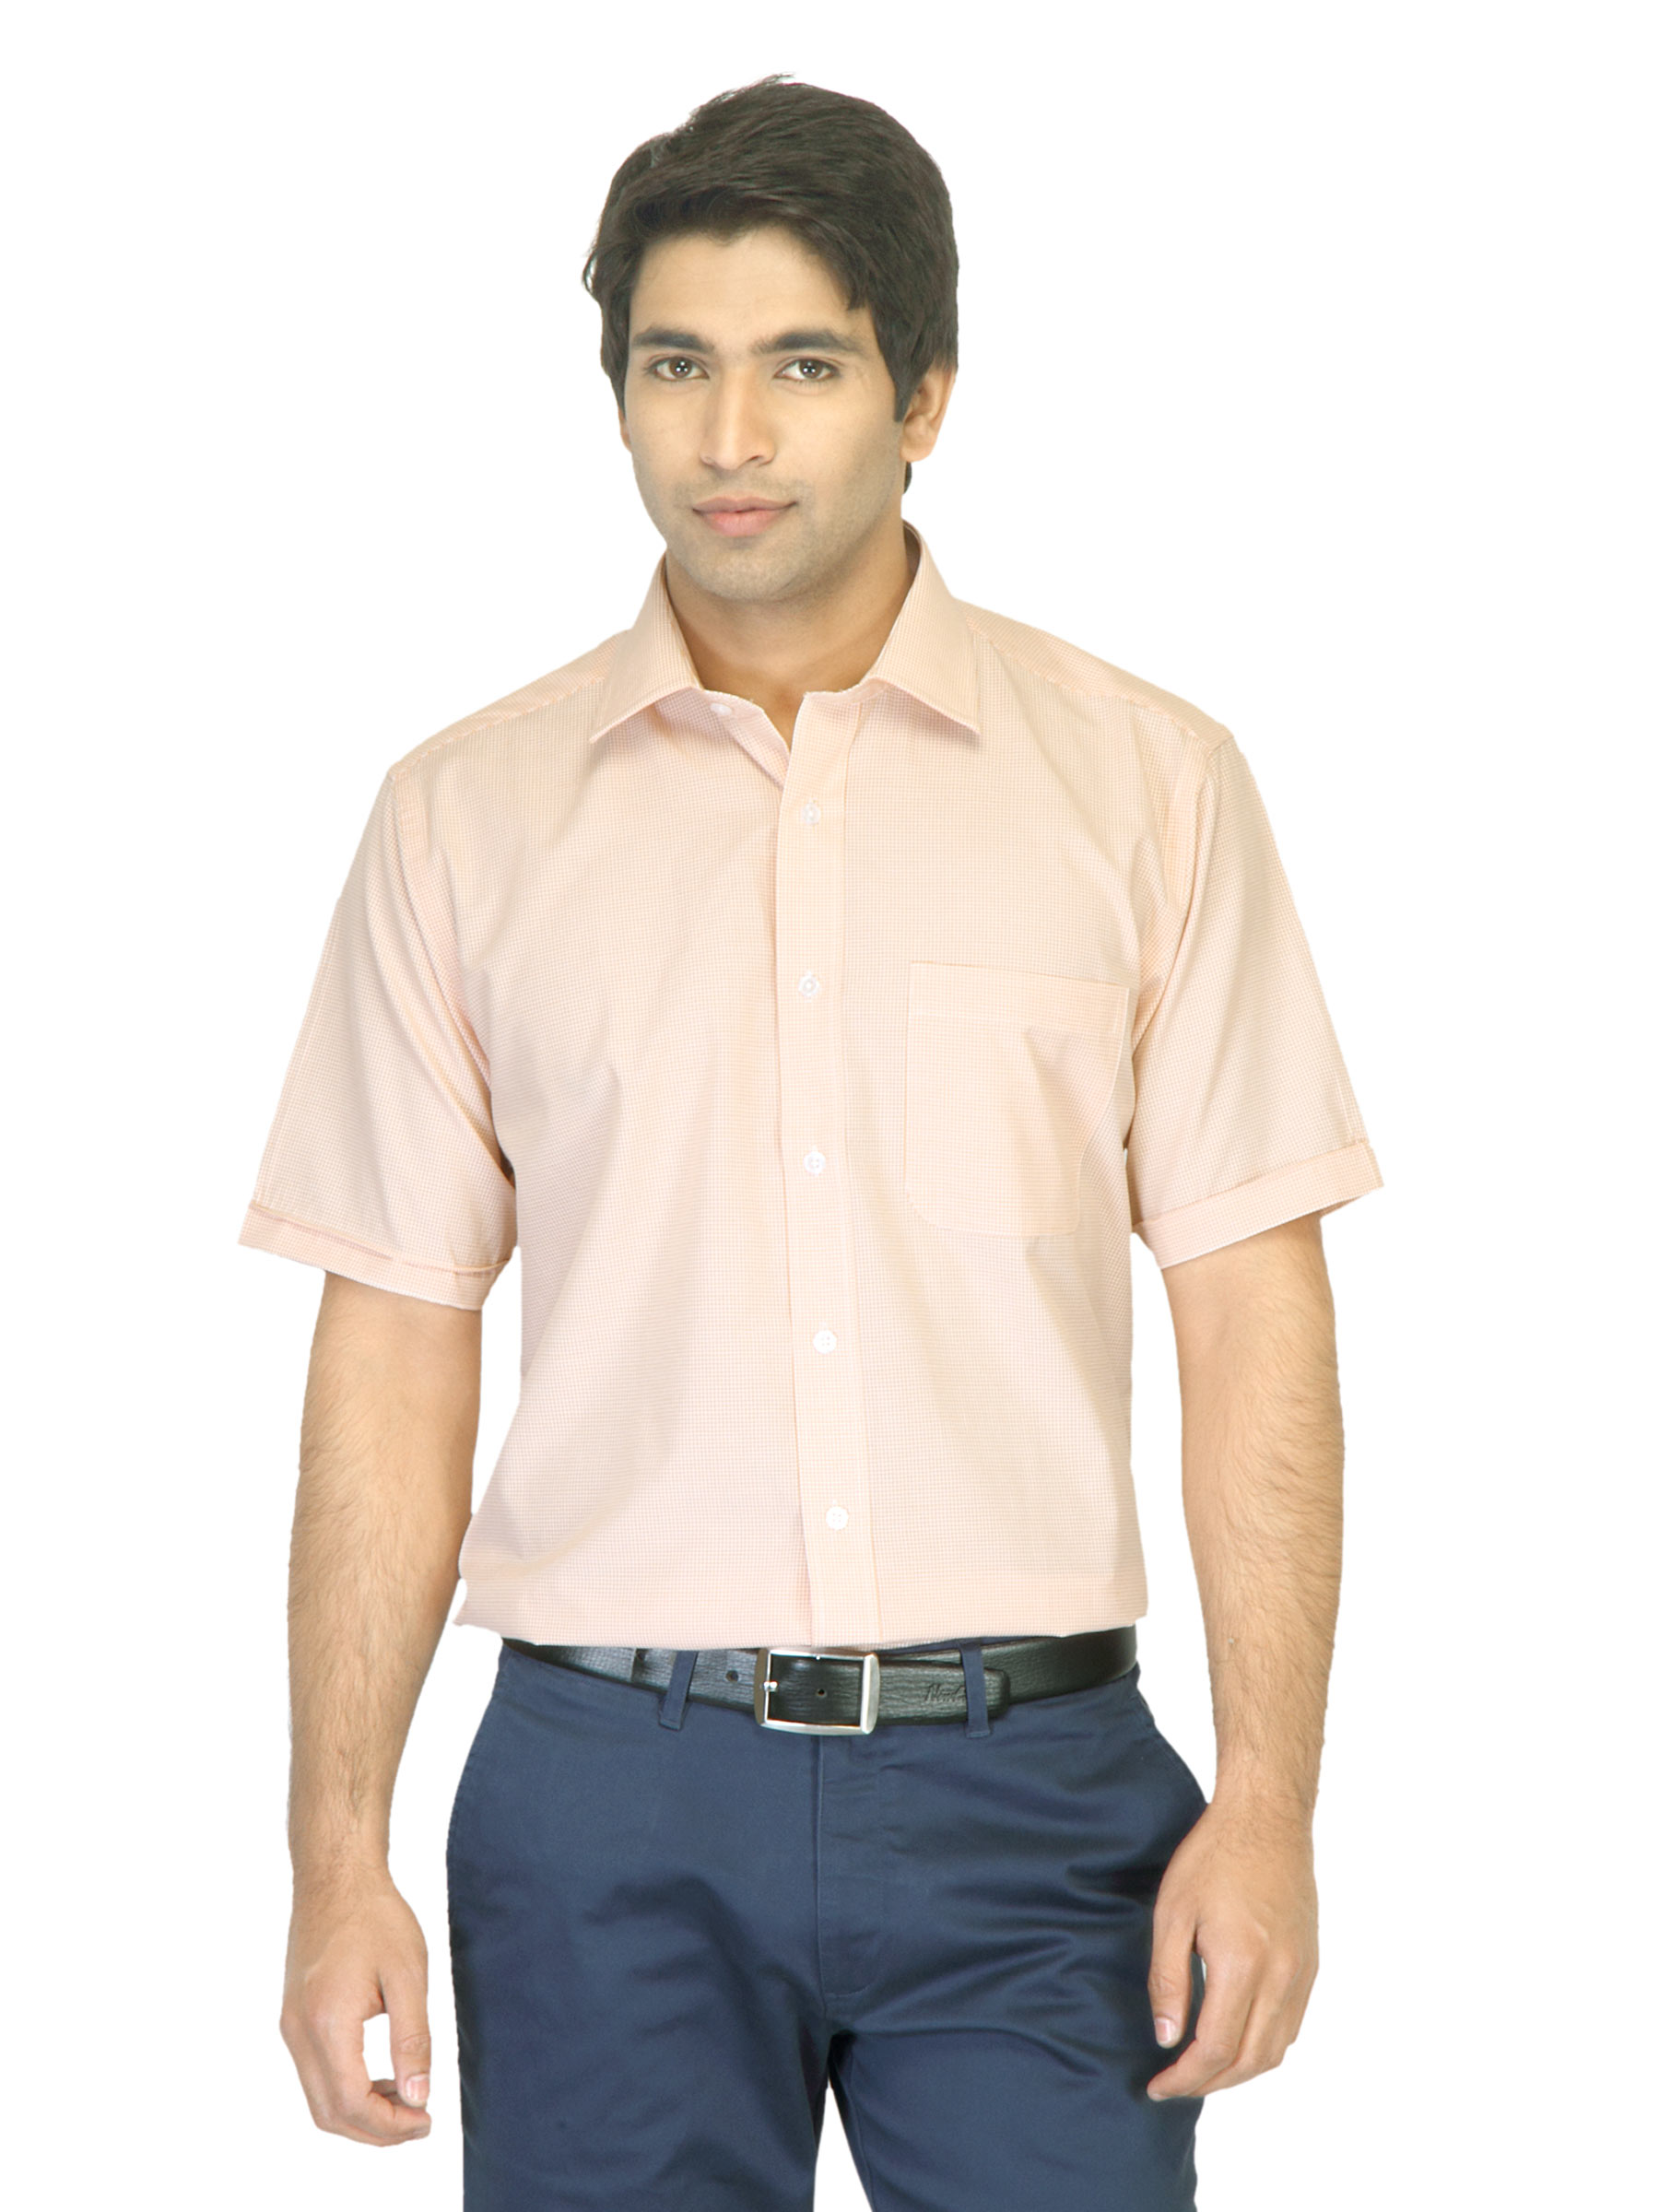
John Miller Men Check Orange Shirt
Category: Apparel / Topwear / Shirts
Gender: Men
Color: Orange
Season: Summer 2012
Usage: Formal